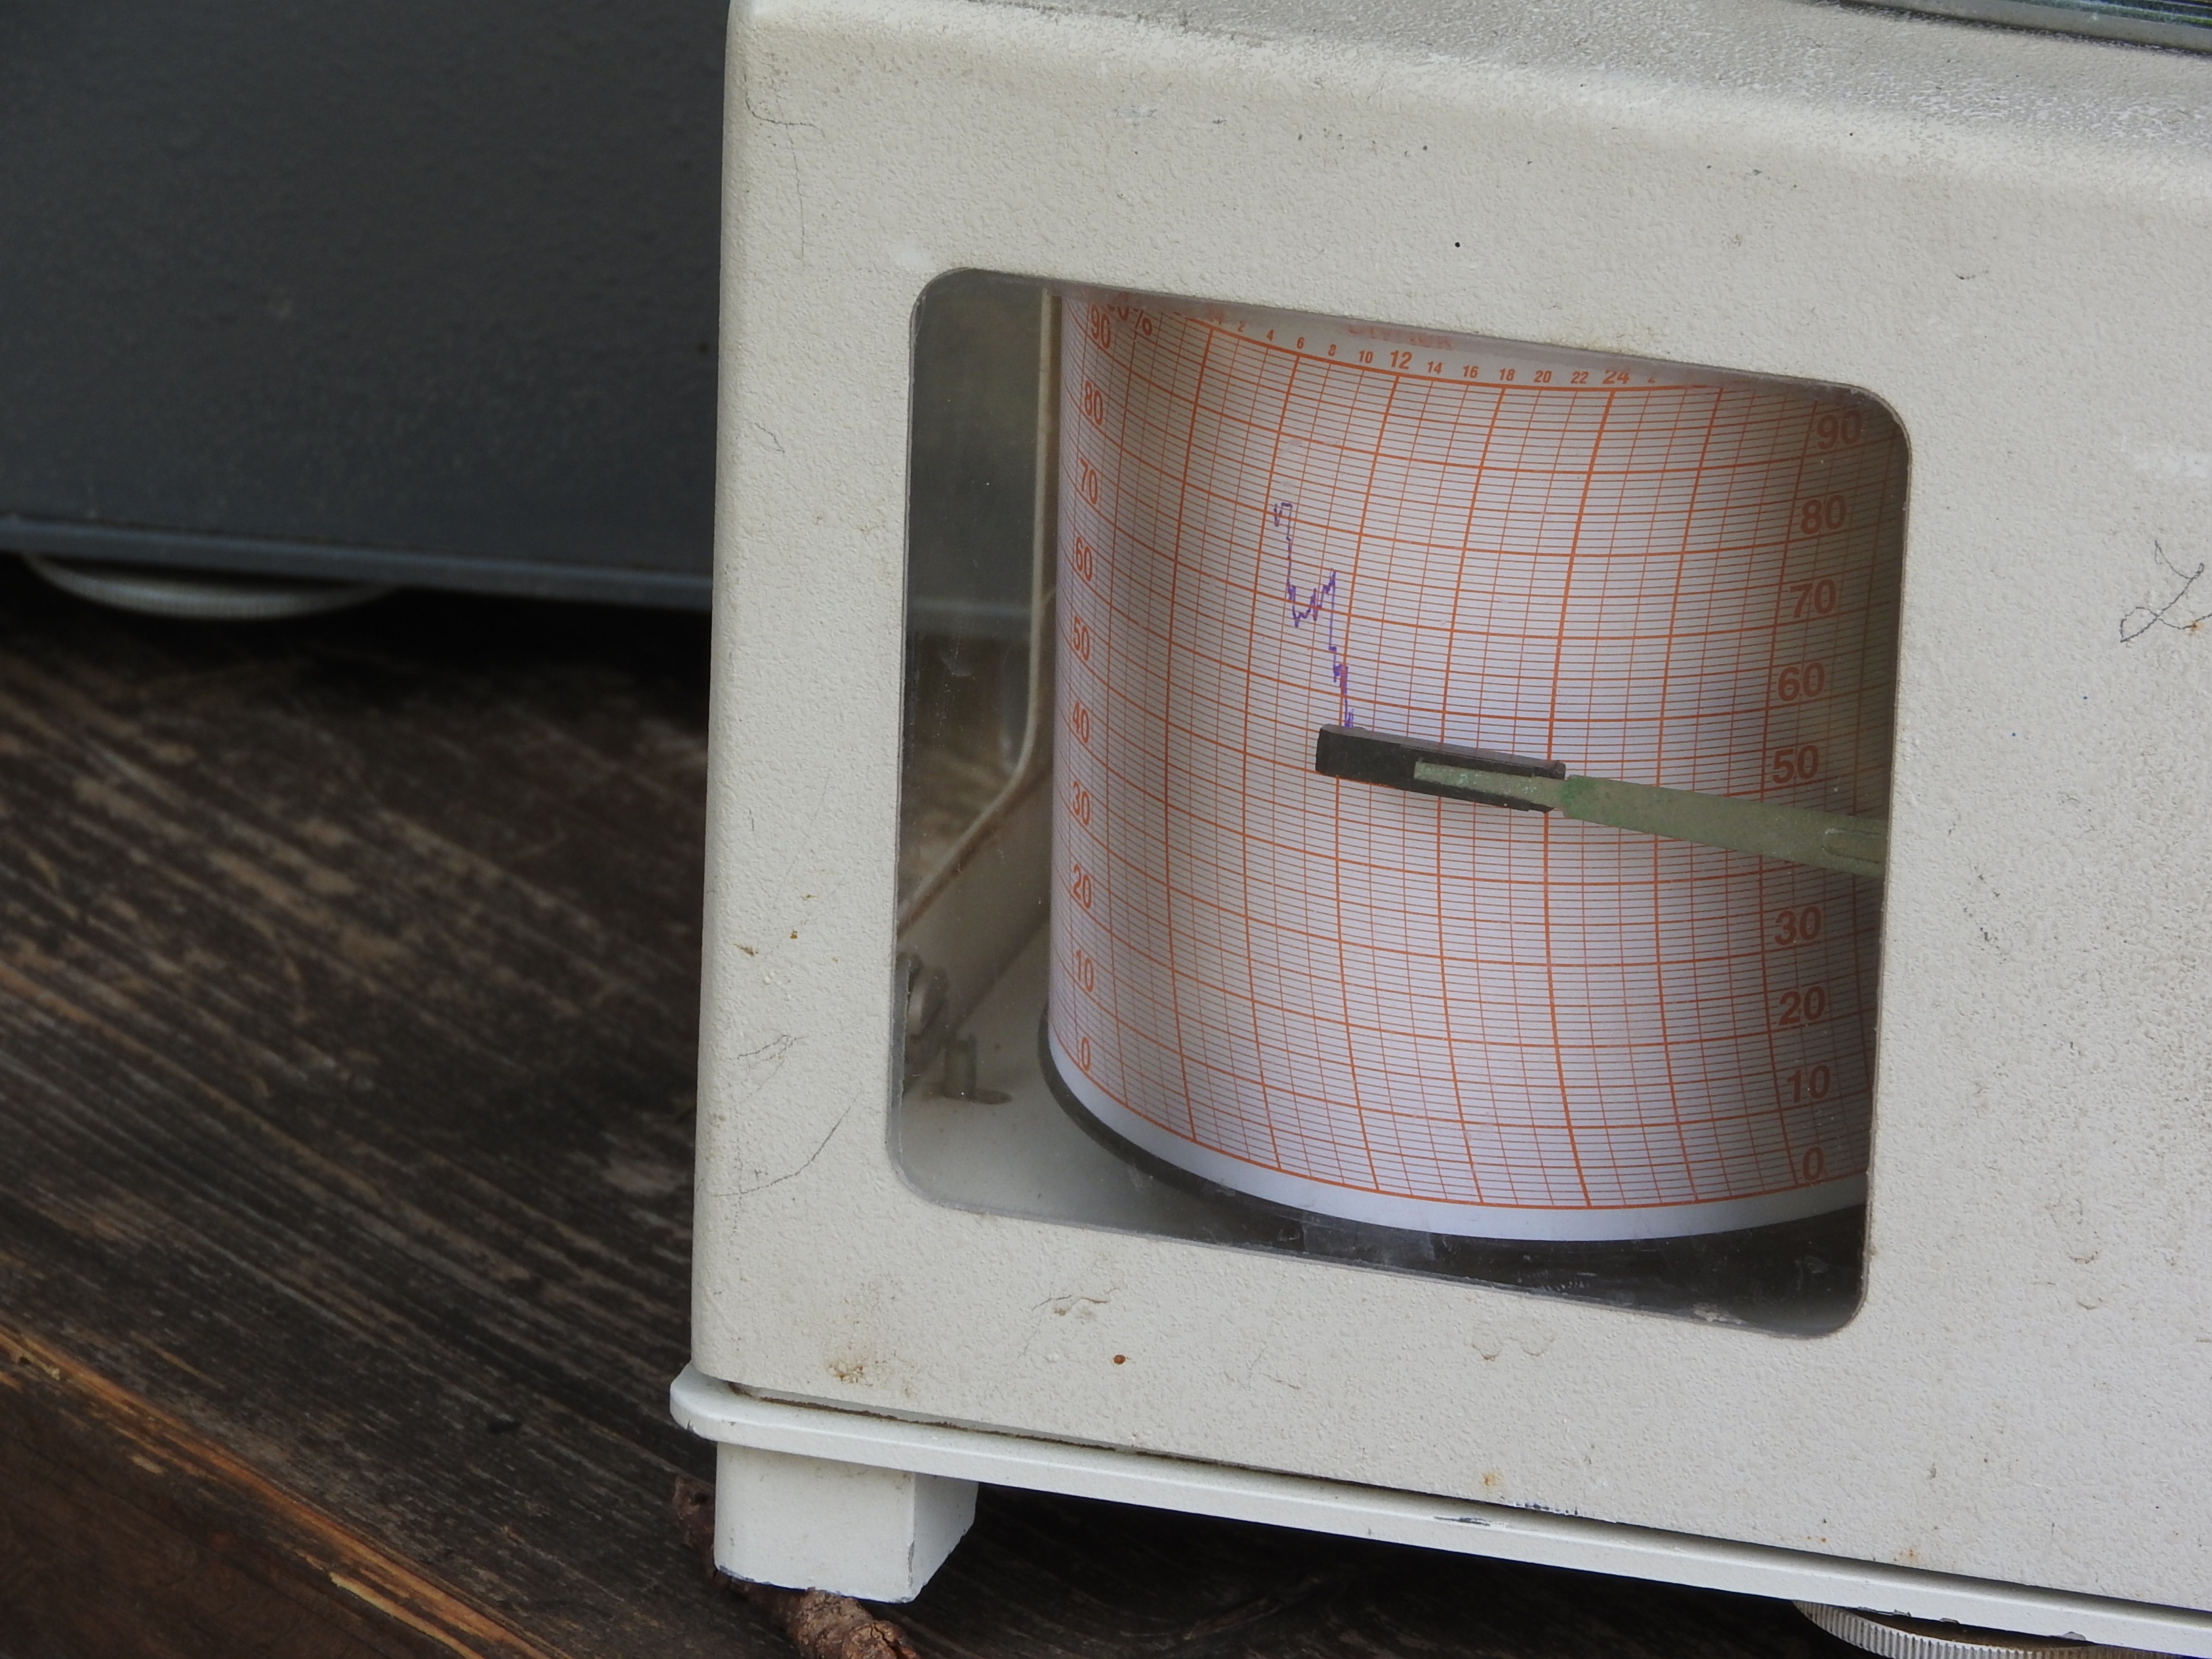
record, wood, meter, weather, furniture, chart, temperature, meteorology, celsius, the measuring device